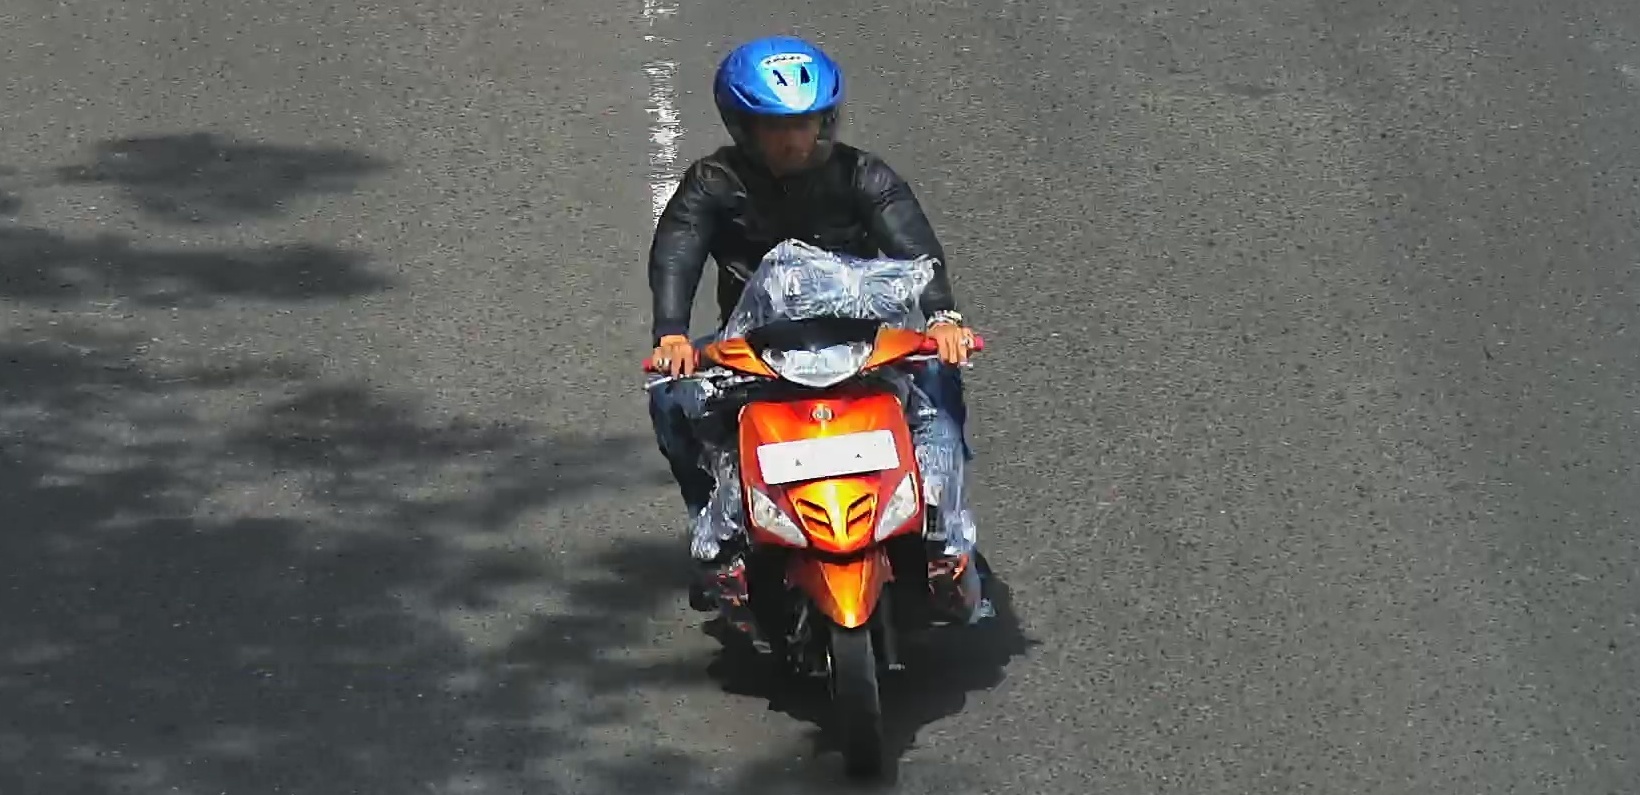
person-with-helmet: 1
person-without-helmet: 0